Louis Moinet

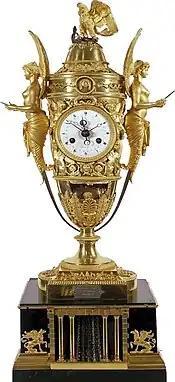
Napoleon's clockcrafted in 1806 by Louis Moinet.

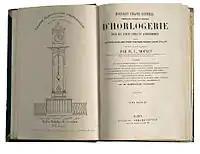
Traité d'Horlogerie by Louis Moinet.

In the course of his career, Louis Moinet created some extraordinary clocks for such eminent figures of his era as Napoleon Bonaparte, Tsar Alexander Ist, American Presidents Thomas Jefferson and James Monroe, King George IV of the United Kingdom, King of Naples Marshal Murat, Marshal Ney, along with many crowned heads the length and breadth of Europe.